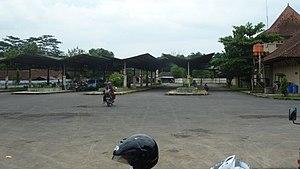
Kajen est un district d'Indonésie, chef-lieu du kabupaten de Pekalongan.